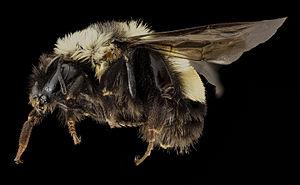
Bombus affinis, communément appelé le bourdon à tache rousse, est une espèce de bourdons vivant en Amérique du Nord.